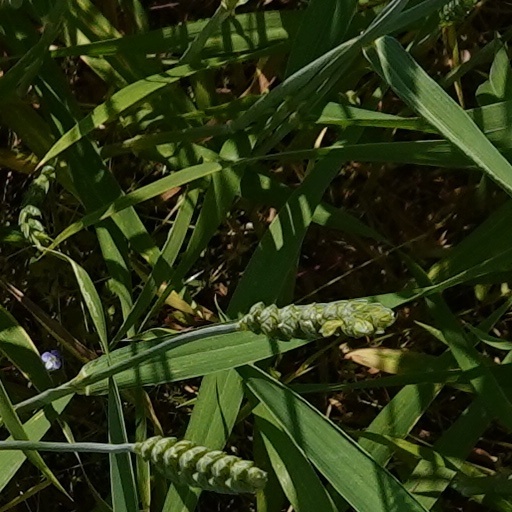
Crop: wheat